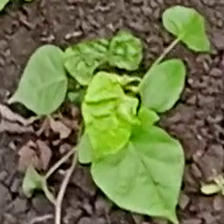
Weed species: Obscure_morning _glory(Ipomoea obscura)